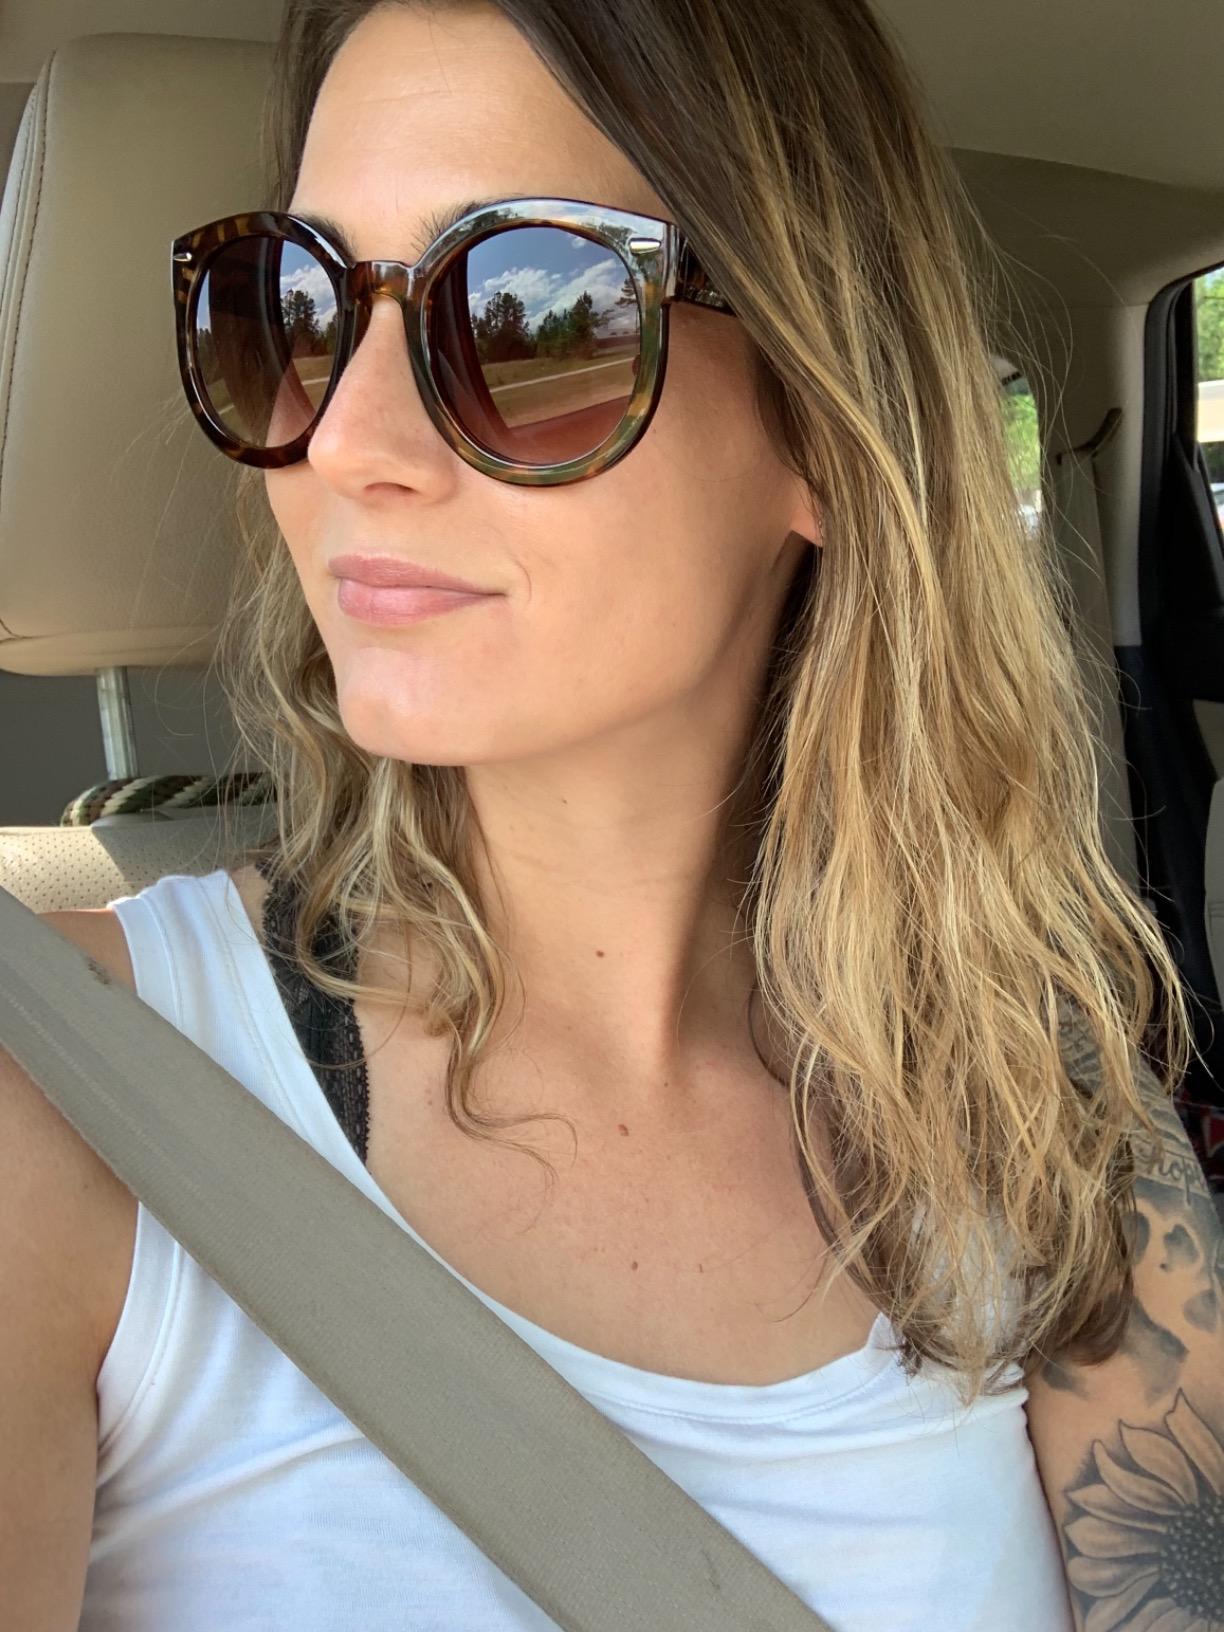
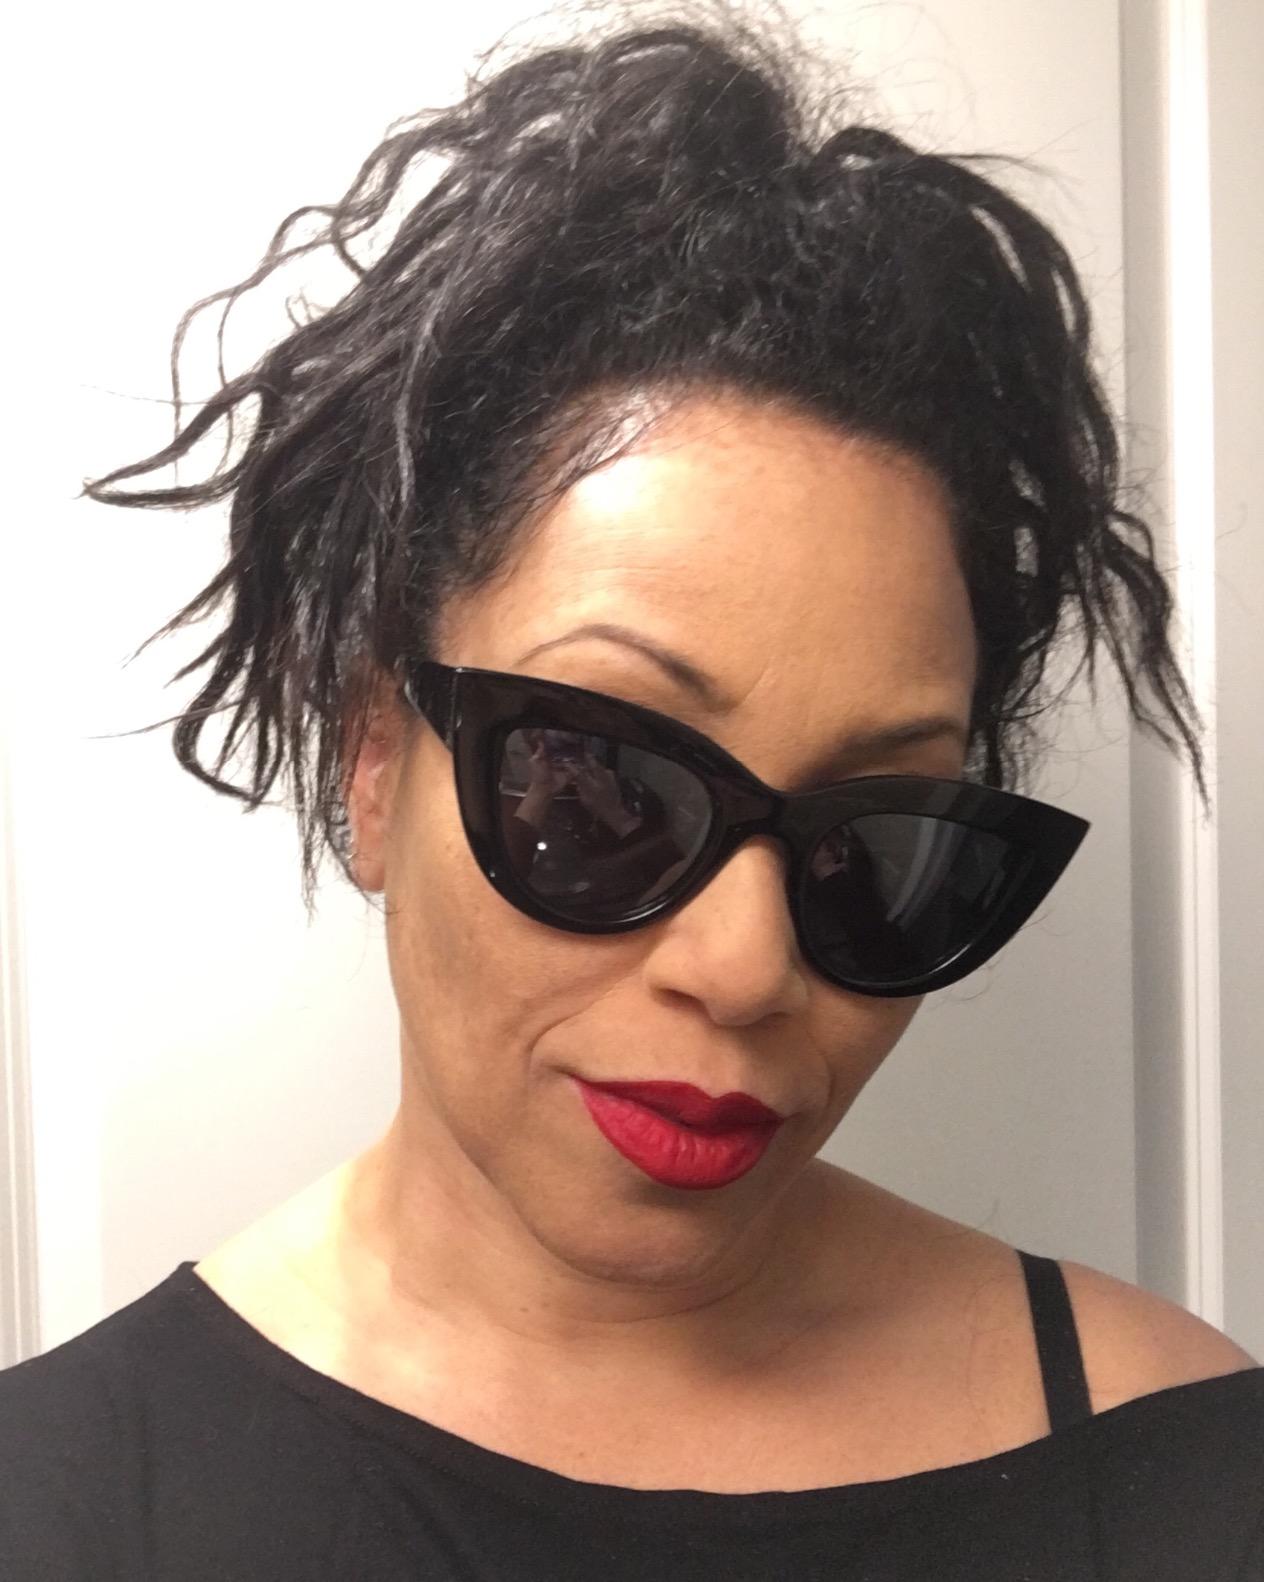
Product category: accessories_sunglasses
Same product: no